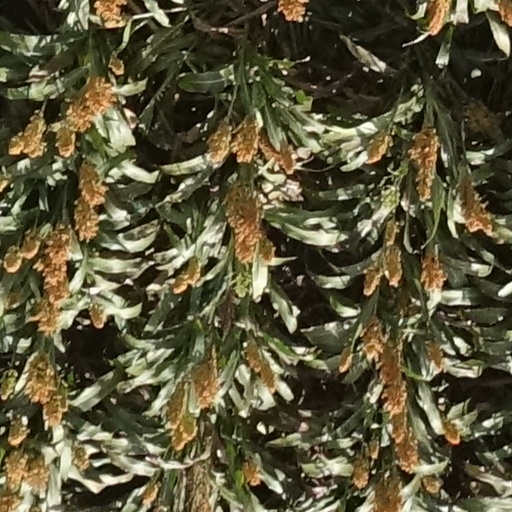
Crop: sorghum